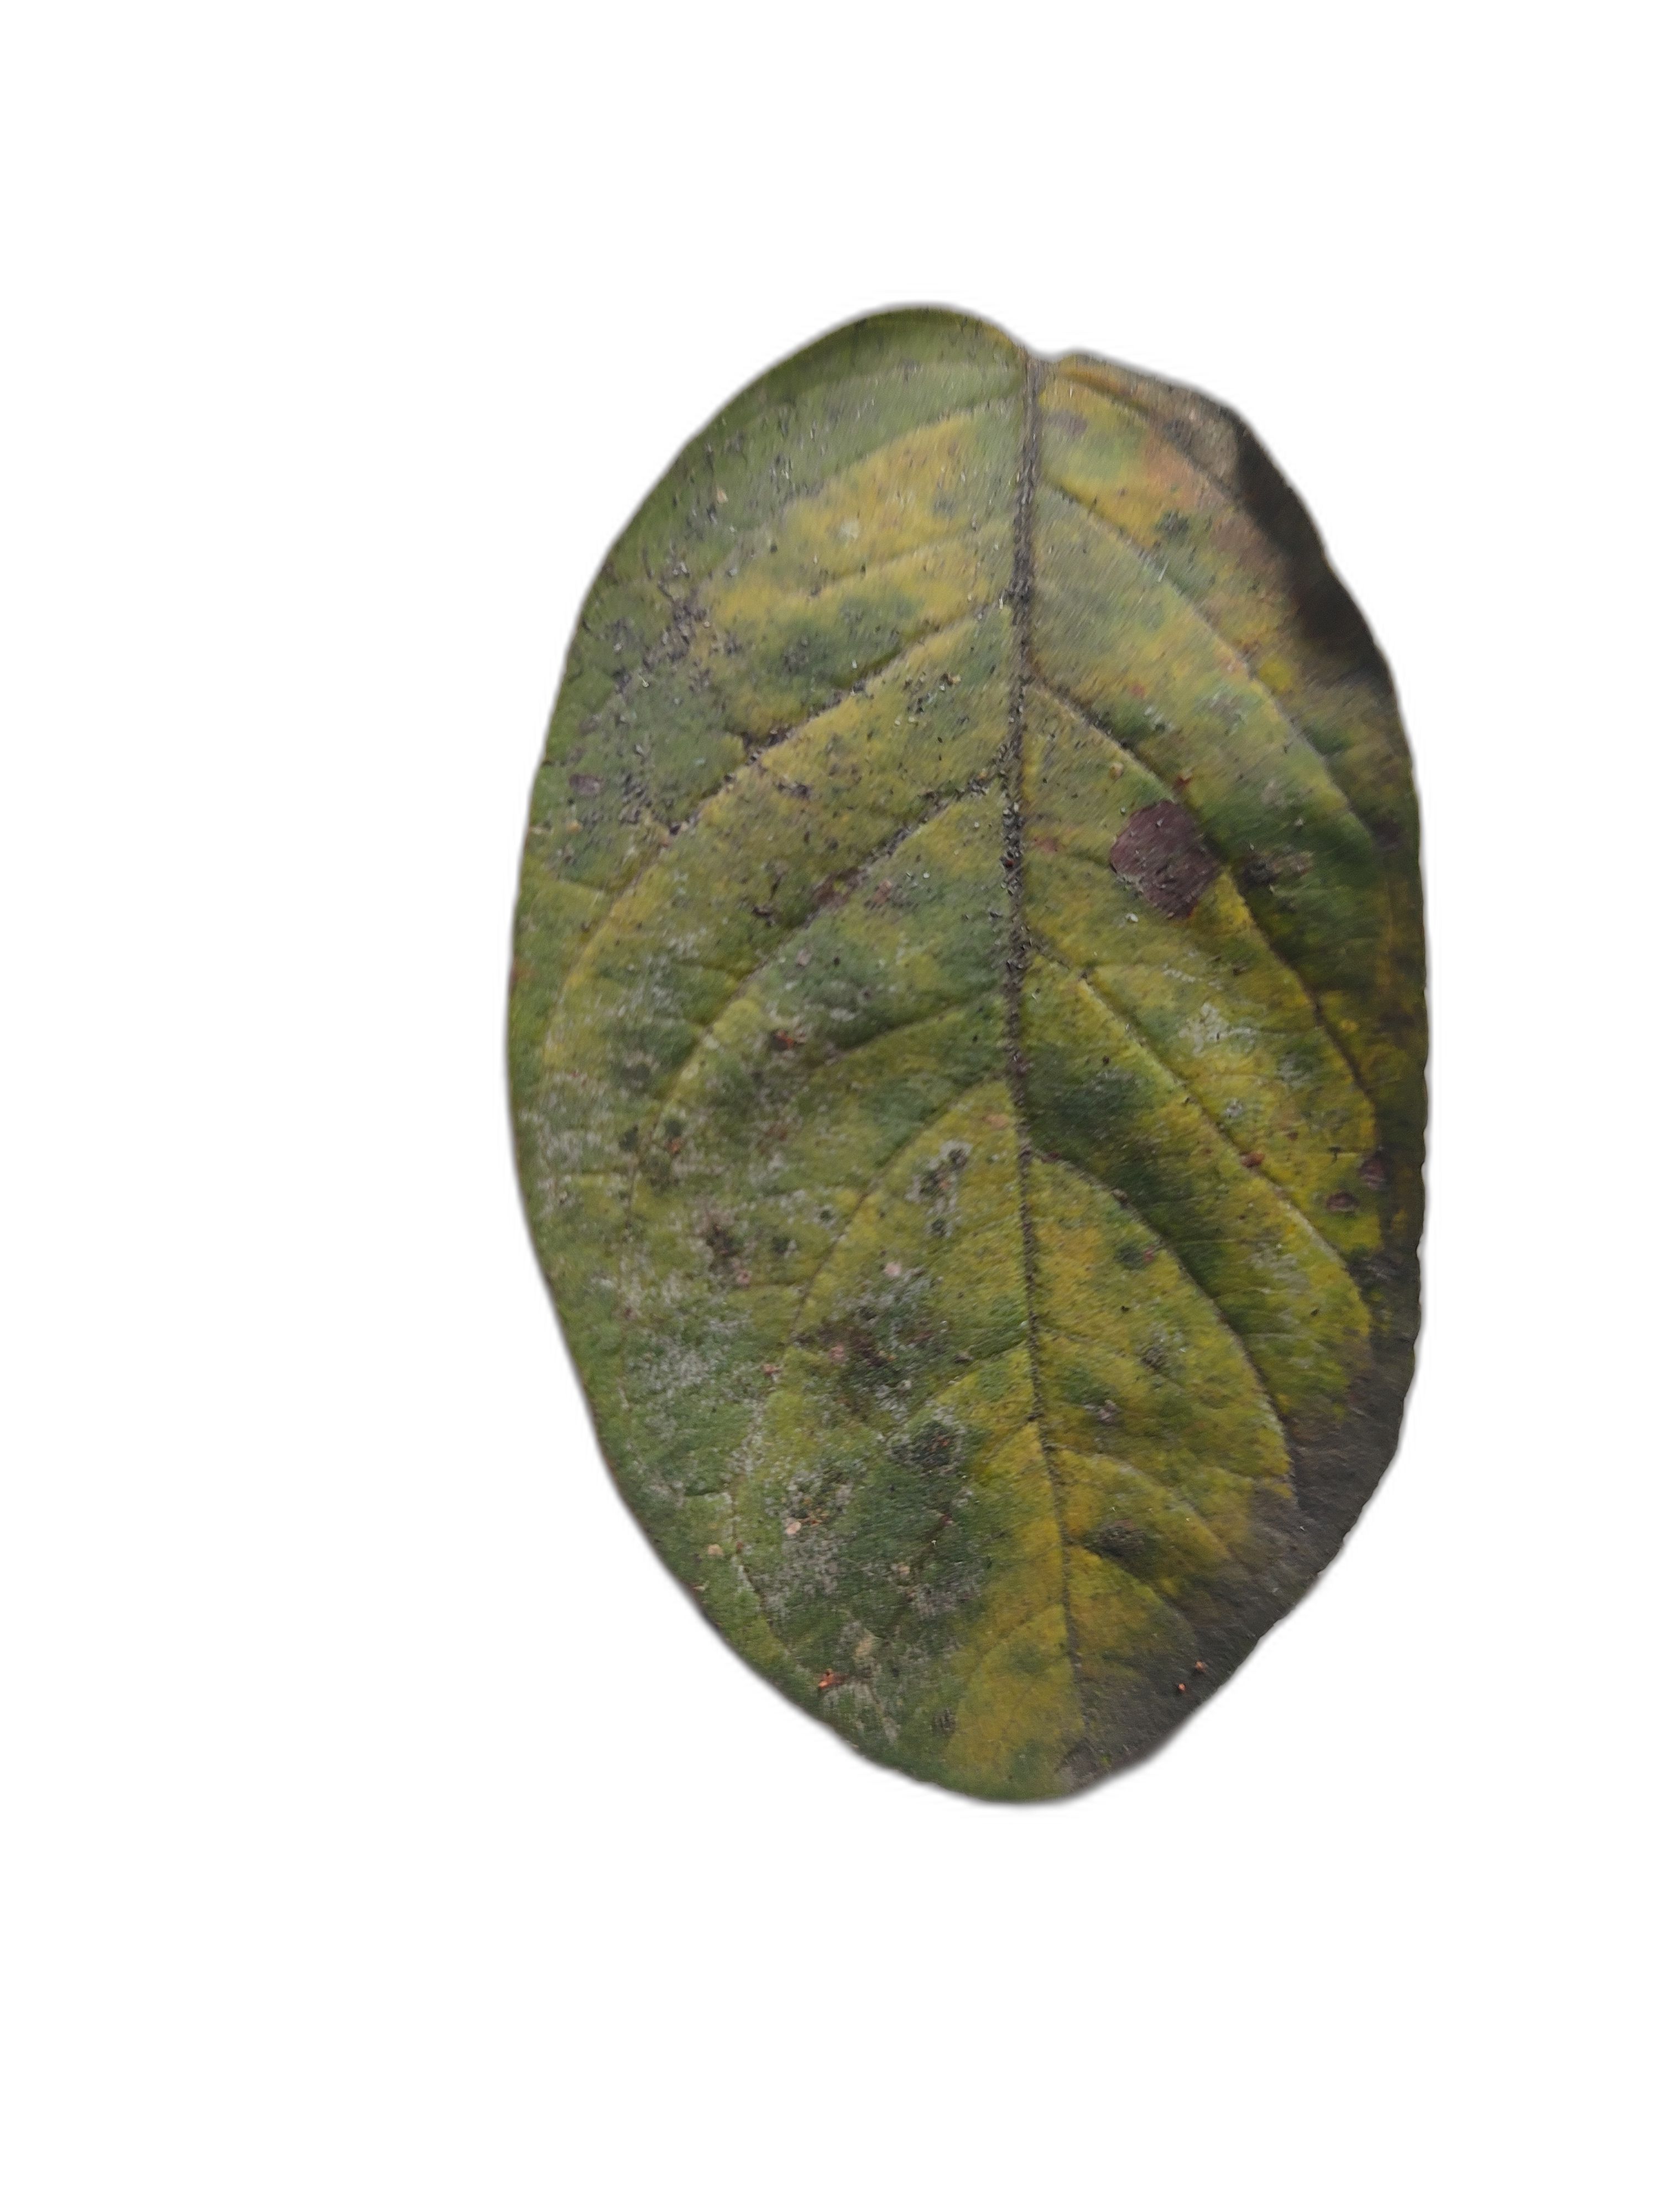
Plant part: leaf
Disease: Rust